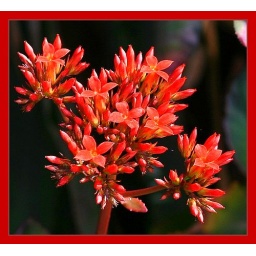
These small flowers grow just outside our back door near a large Bromeliad.